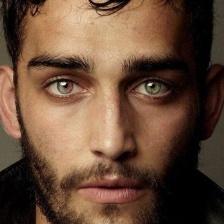
Label: faces